Gustav Fabergé

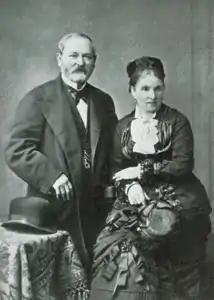
Gustav Fabergé and his wife, Charlotte Jungstedt, 1890s

Gustav Fabergé lived in Dresden with his wife until she died in 1893. He died on 3 January 1894, aged 79, and was cremated in Gotha with his ashes buried next to his wife’s remains at (Trinity Cemetery) in Dresden. A grave stone does not exist anymore.